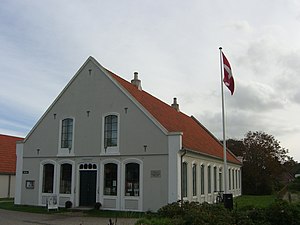
Fredede bygninger i Fanø Kommune
Nord Land 5, Sønderho (Fanø Kunstmuseum) This is a photo of a listed building in Denmark, number 563-35293-1 in the Heritage Agency of Denmark database for Listed Buildings.
Denne liste over fredede bygninger i Fanø Kommune viser alle fredede bygninger i Fanø Kommune, bortset fra kirker. Listen bygger på data fra Kulturarvsstyrelsen.